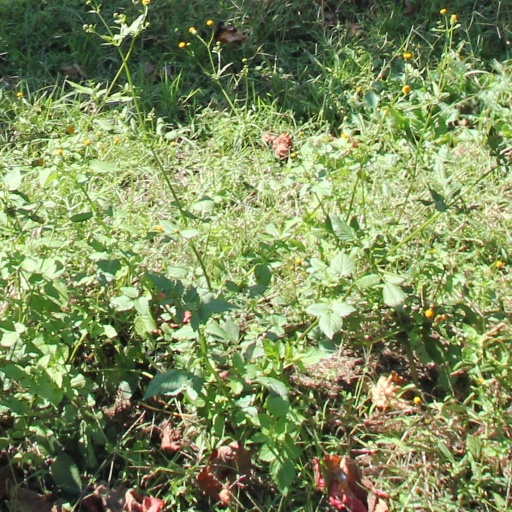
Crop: grape